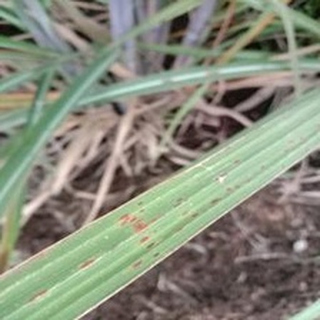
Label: sugarcane_rust